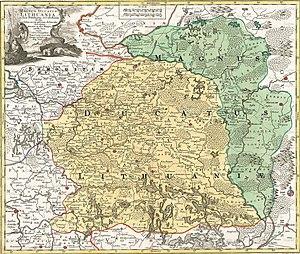
La Biélorussie ou Bélarus, en forme longue la république de Biélorussie ou la république du Bélarus, est un pays d'Europe orientale sans accès à la mer, bordée par la Lettonie au nord, par la Russie au nord-est et à l'est, par l'Ukraine au sud, par la Pologne à l'ouest et par la Lituanie au nord-ouest.
Le grand-duché de Lituanie est un État d'Europe orientale qui a existé du XIIᵉ au XVIIIᵉ siècle.